Memorial Hermann Health System

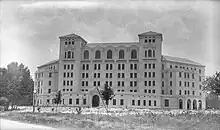
Hermann Hospital in the 1920s

Hermann Hospital was the first to operate in the neighborhood which later became the Texas Medical Center. In 1943 this hospital was the first in Texas to receive a shipment of the new wonder drug, penicillin. In 1946 it was also the first hospital to perform a cardiac catheterization. It remains the only hospital in the Houston area to have a burn-treatment center.